Zasavica (bog)

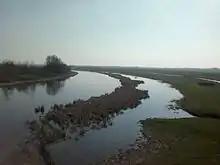
Canal-tributaries to Zasavica

The Zasavica bog is a marshy lowland in the floodplain of the Sava River. It is a typical elongated oxbow (in Serbian: "mrtvaja", dead [water]). The fossilized, parallel bed of the Sava is so elongated that it actually stretches almost to the Drina river. In time, Zasavica river was formed from the subterranean waters from the Drina and from several streams, most notably, Duboka Jovača and Prekopac canal (gravitationally, from the Cer mountain). The final section connecting Zasavica and Sava has been channeled (Bogaz canal). The river slowly meanders into and through the bog, widening from to almost . The marsh, consisting of several connected bogs, covers an area of . During normal water levels, the bog is deep on average, but it can get up to deep. The marshland's altitude varies from . The entire biotype includes also the Batar stream and several other canal-tributaries to Zasavica, and consists of an ecological row of water and marsh systems with fragments of flooded meadows and forests. Through the Sava and Danube rivers, the Zasavica biotype belongs to the Black Sea drainage basin.